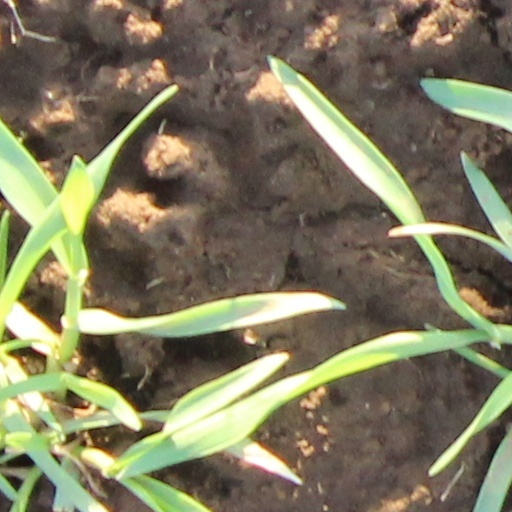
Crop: wheat